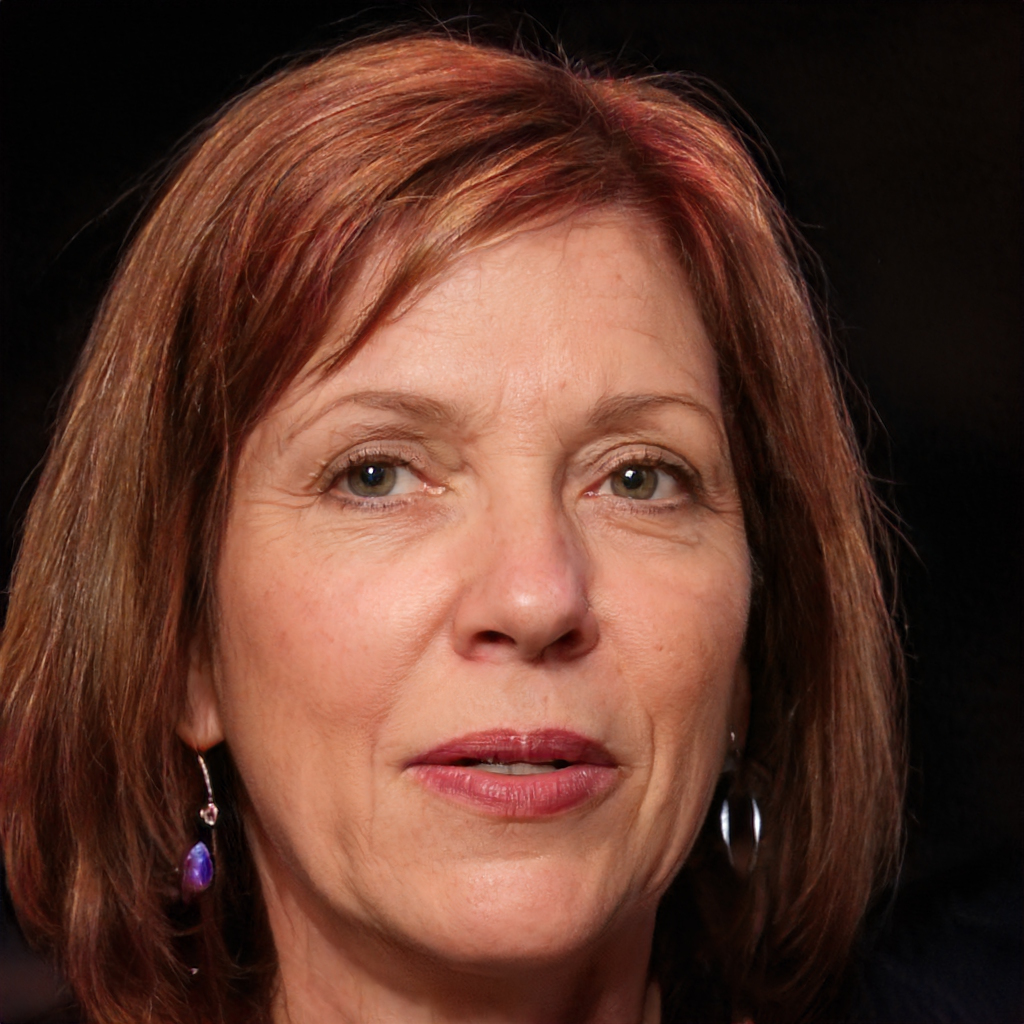
Label: No Watermark